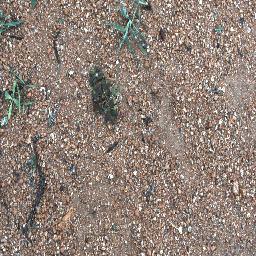
Label: negative